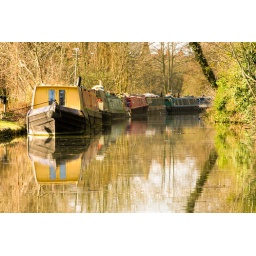
houseboats moored near hythe bridge street in Oxford